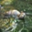
Label: otter